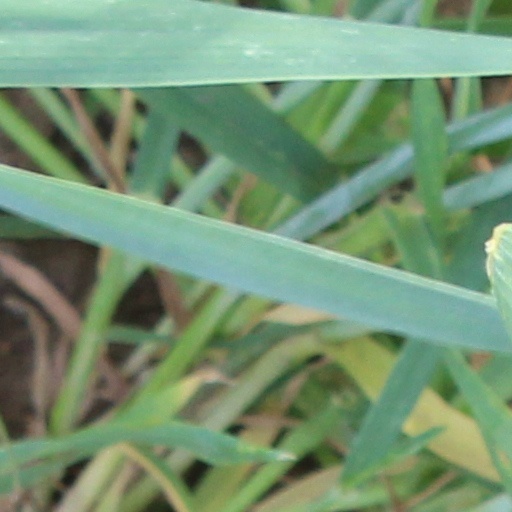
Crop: wheat